RAF Northolt

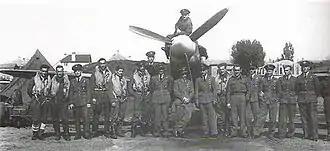
303 Polish Squadron pilots (May 1942, RAF Northolt)

Northolt became an active base during the Second World War for Royal Air Force and Polish Air Force squadrons in their defence of the United Kingdom. It was the first RAF station to operate the Hawker Hurricane, with No. 111 Squadron receiving the first four aircraft in December 1937, and reaching its full complement by February 1938. In the lead-up to war, the RAF implemented a policy of adding concrete runways to important airfields; by 1939 Northolt had a new concrete runway. Later in 1939 RAF Hendon became one of its satellite airfields. Polish pilots were taught English at RAF Uxbridge, where they also practised formation flying using tricycles with radios, compasses and speed indicators.